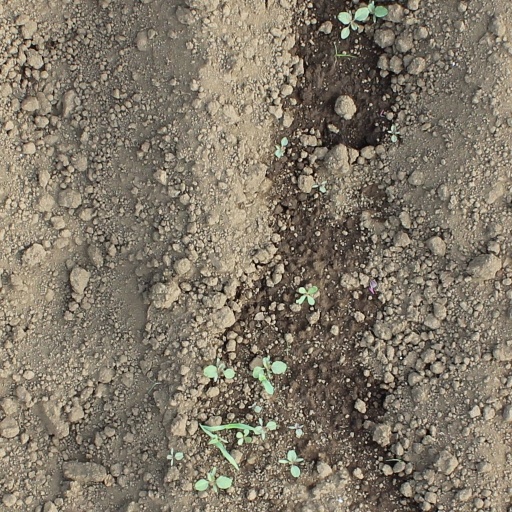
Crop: soybean